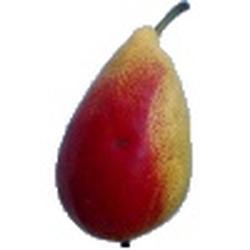
Label: Pear